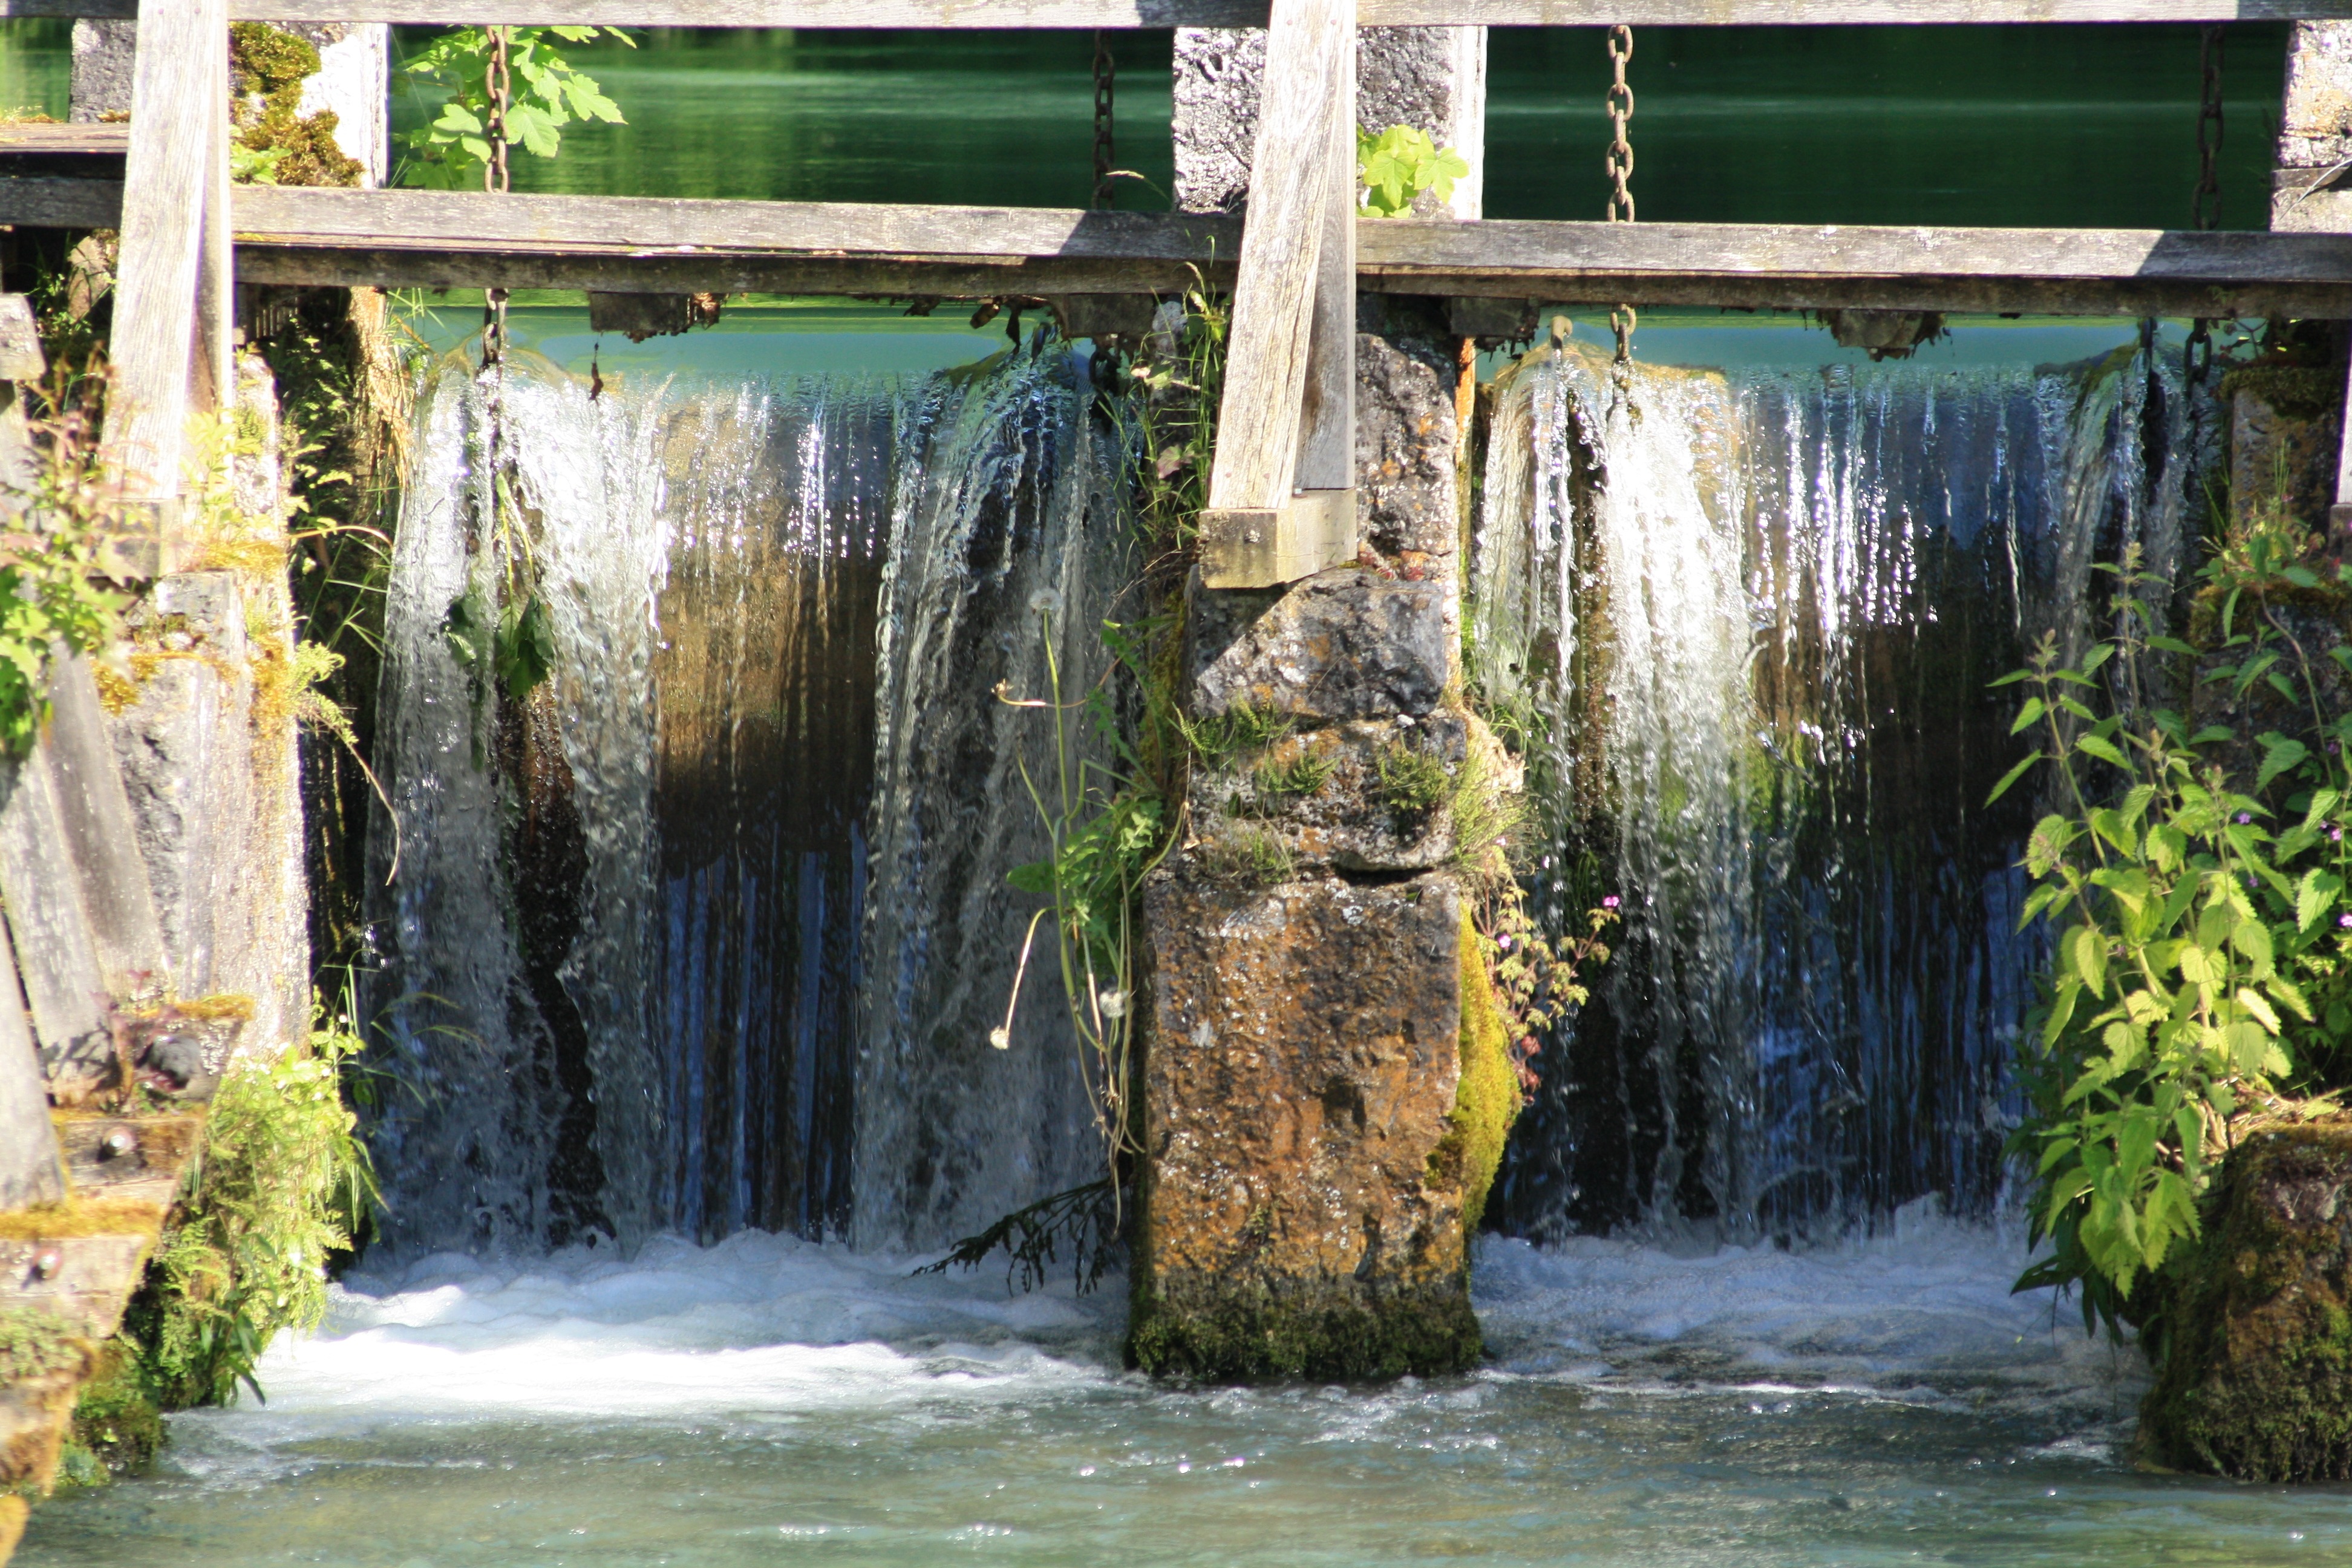
water, waterfall, river, stream, jungle, waterway, body of water, lock, barrage, water feature, watercourse, weir, blautopf, blaubeuren, moss stones